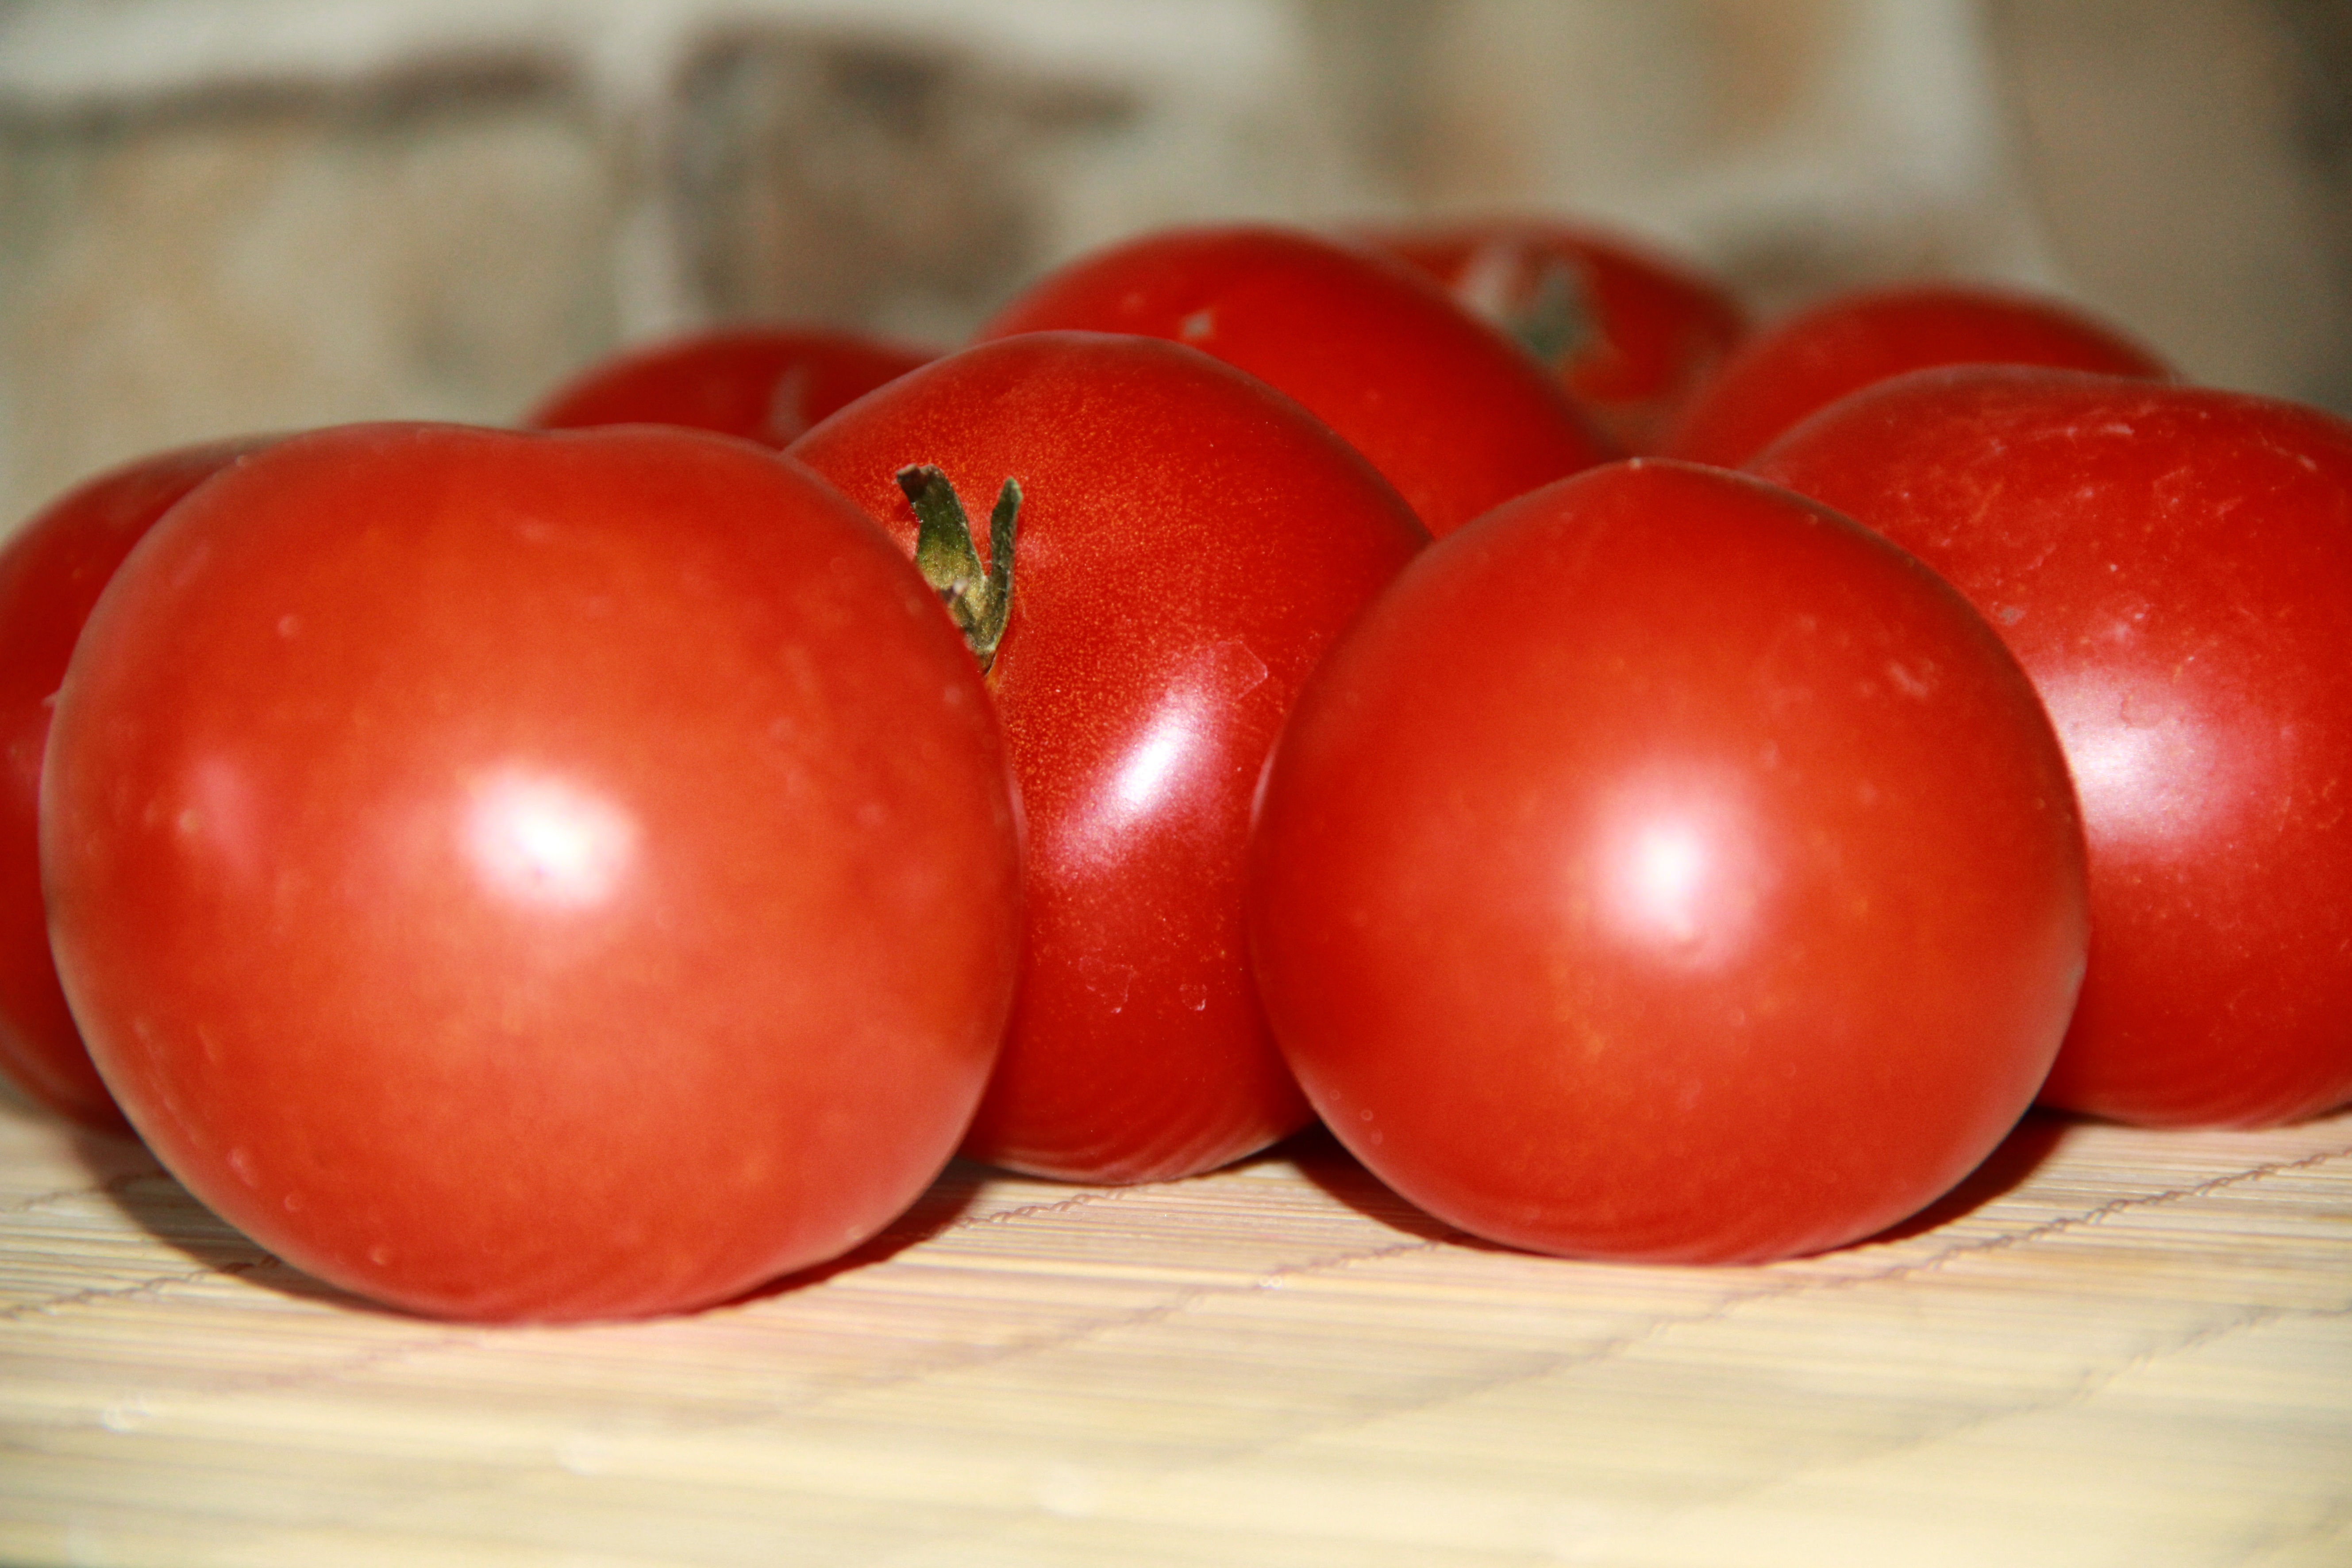
plant, fruit, flower, ripe, food, red, produce, vegetable, garden, tomato, vegetables, frisch, red tomato, flowering plant, nachtschattengew chs, land plant, potato and tomato genus